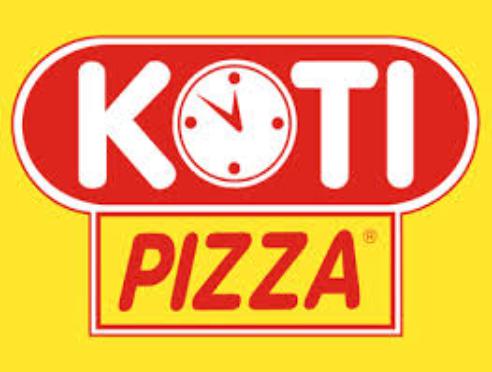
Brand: Kotipizza
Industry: Food